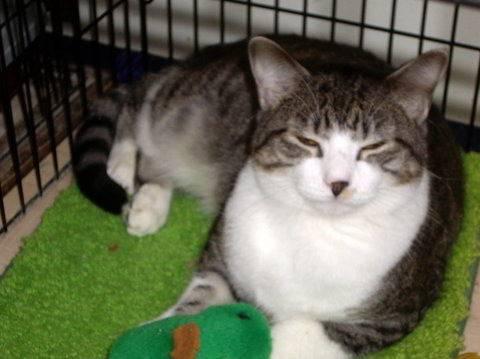
cat